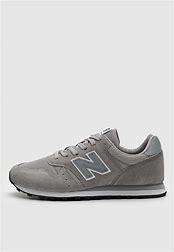
Brand: New
Model: Balance 373